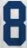
Number: 8